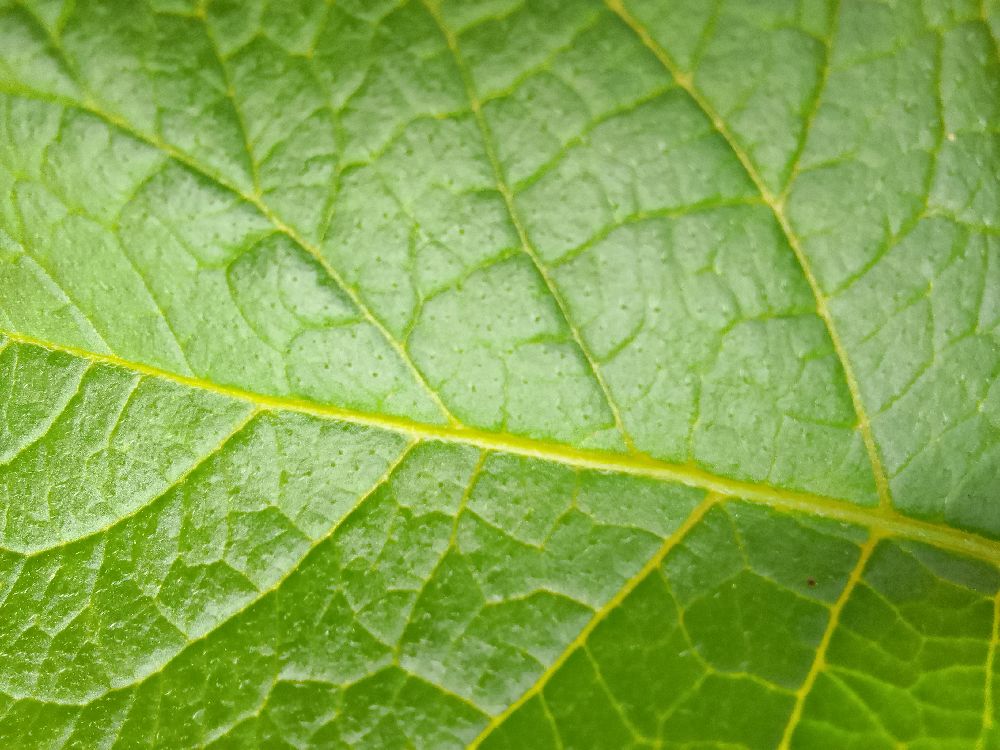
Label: Healthy